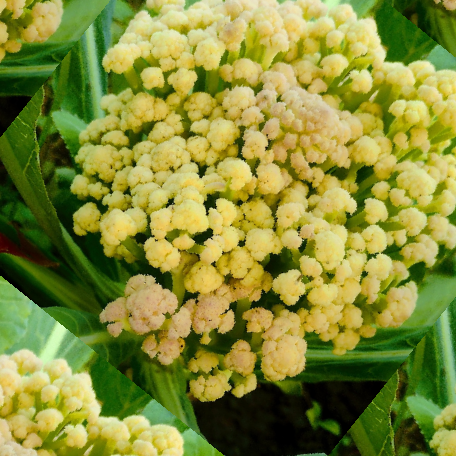
Label: Bacterial spot rot